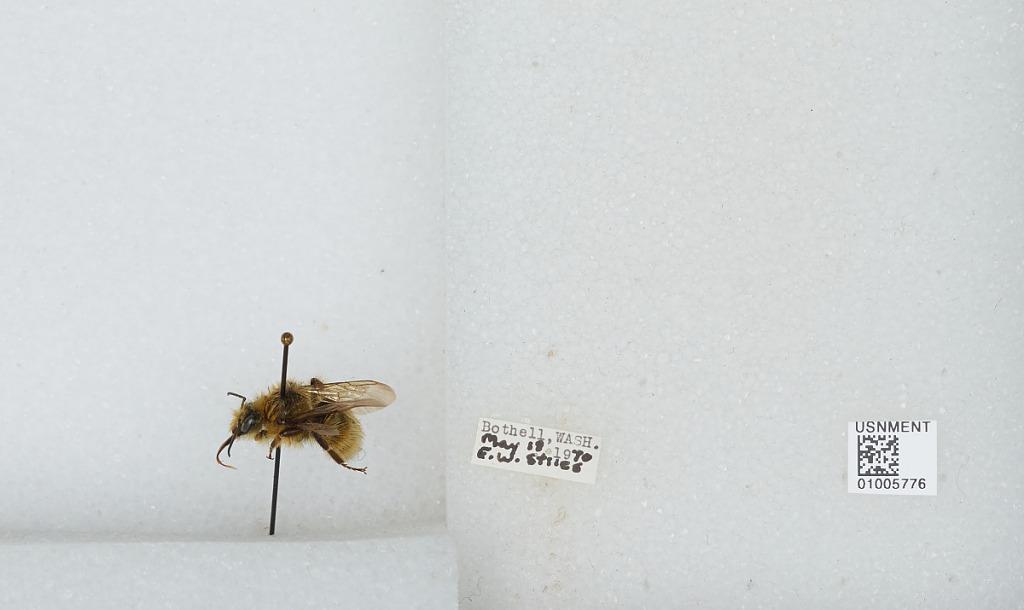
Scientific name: Bombus (Pyrobombus) flavifrons Cresson
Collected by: E. Stiles
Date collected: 1970-5-18
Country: United States
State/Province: Washington
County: King
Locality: Bothell
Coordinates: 47.7717, -122.204